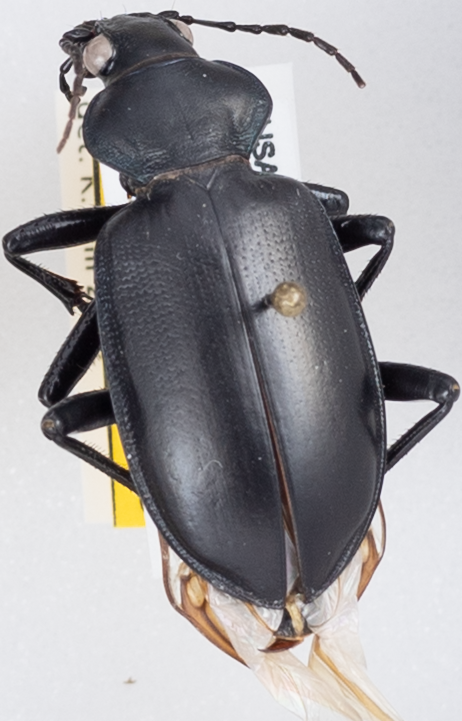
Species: Calosoma peregrinator
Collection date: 2021-07-27
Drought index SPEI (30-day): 2.09
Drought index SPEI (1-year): -1.604
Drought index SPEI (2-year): -0.992